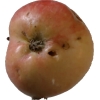
Label: Apple 10